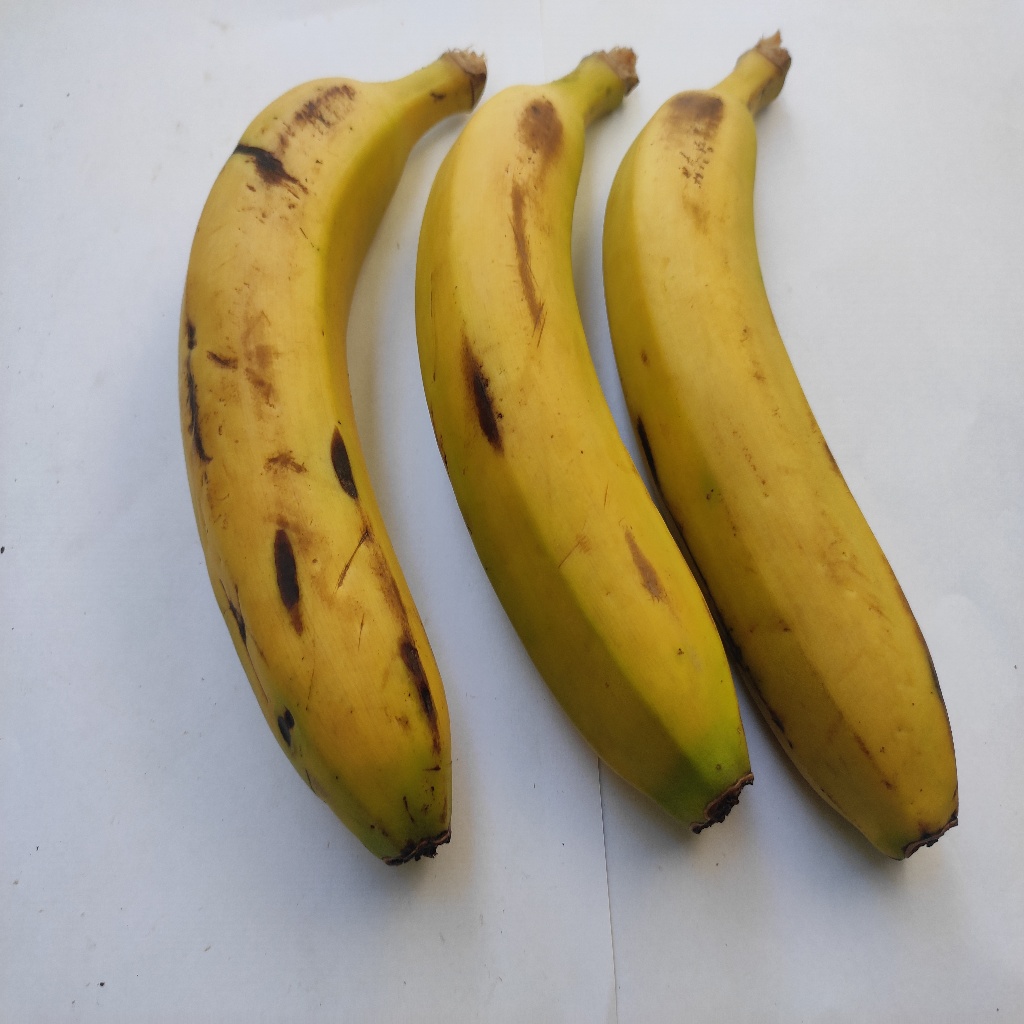
Crop: banana
Quality class: Class_A